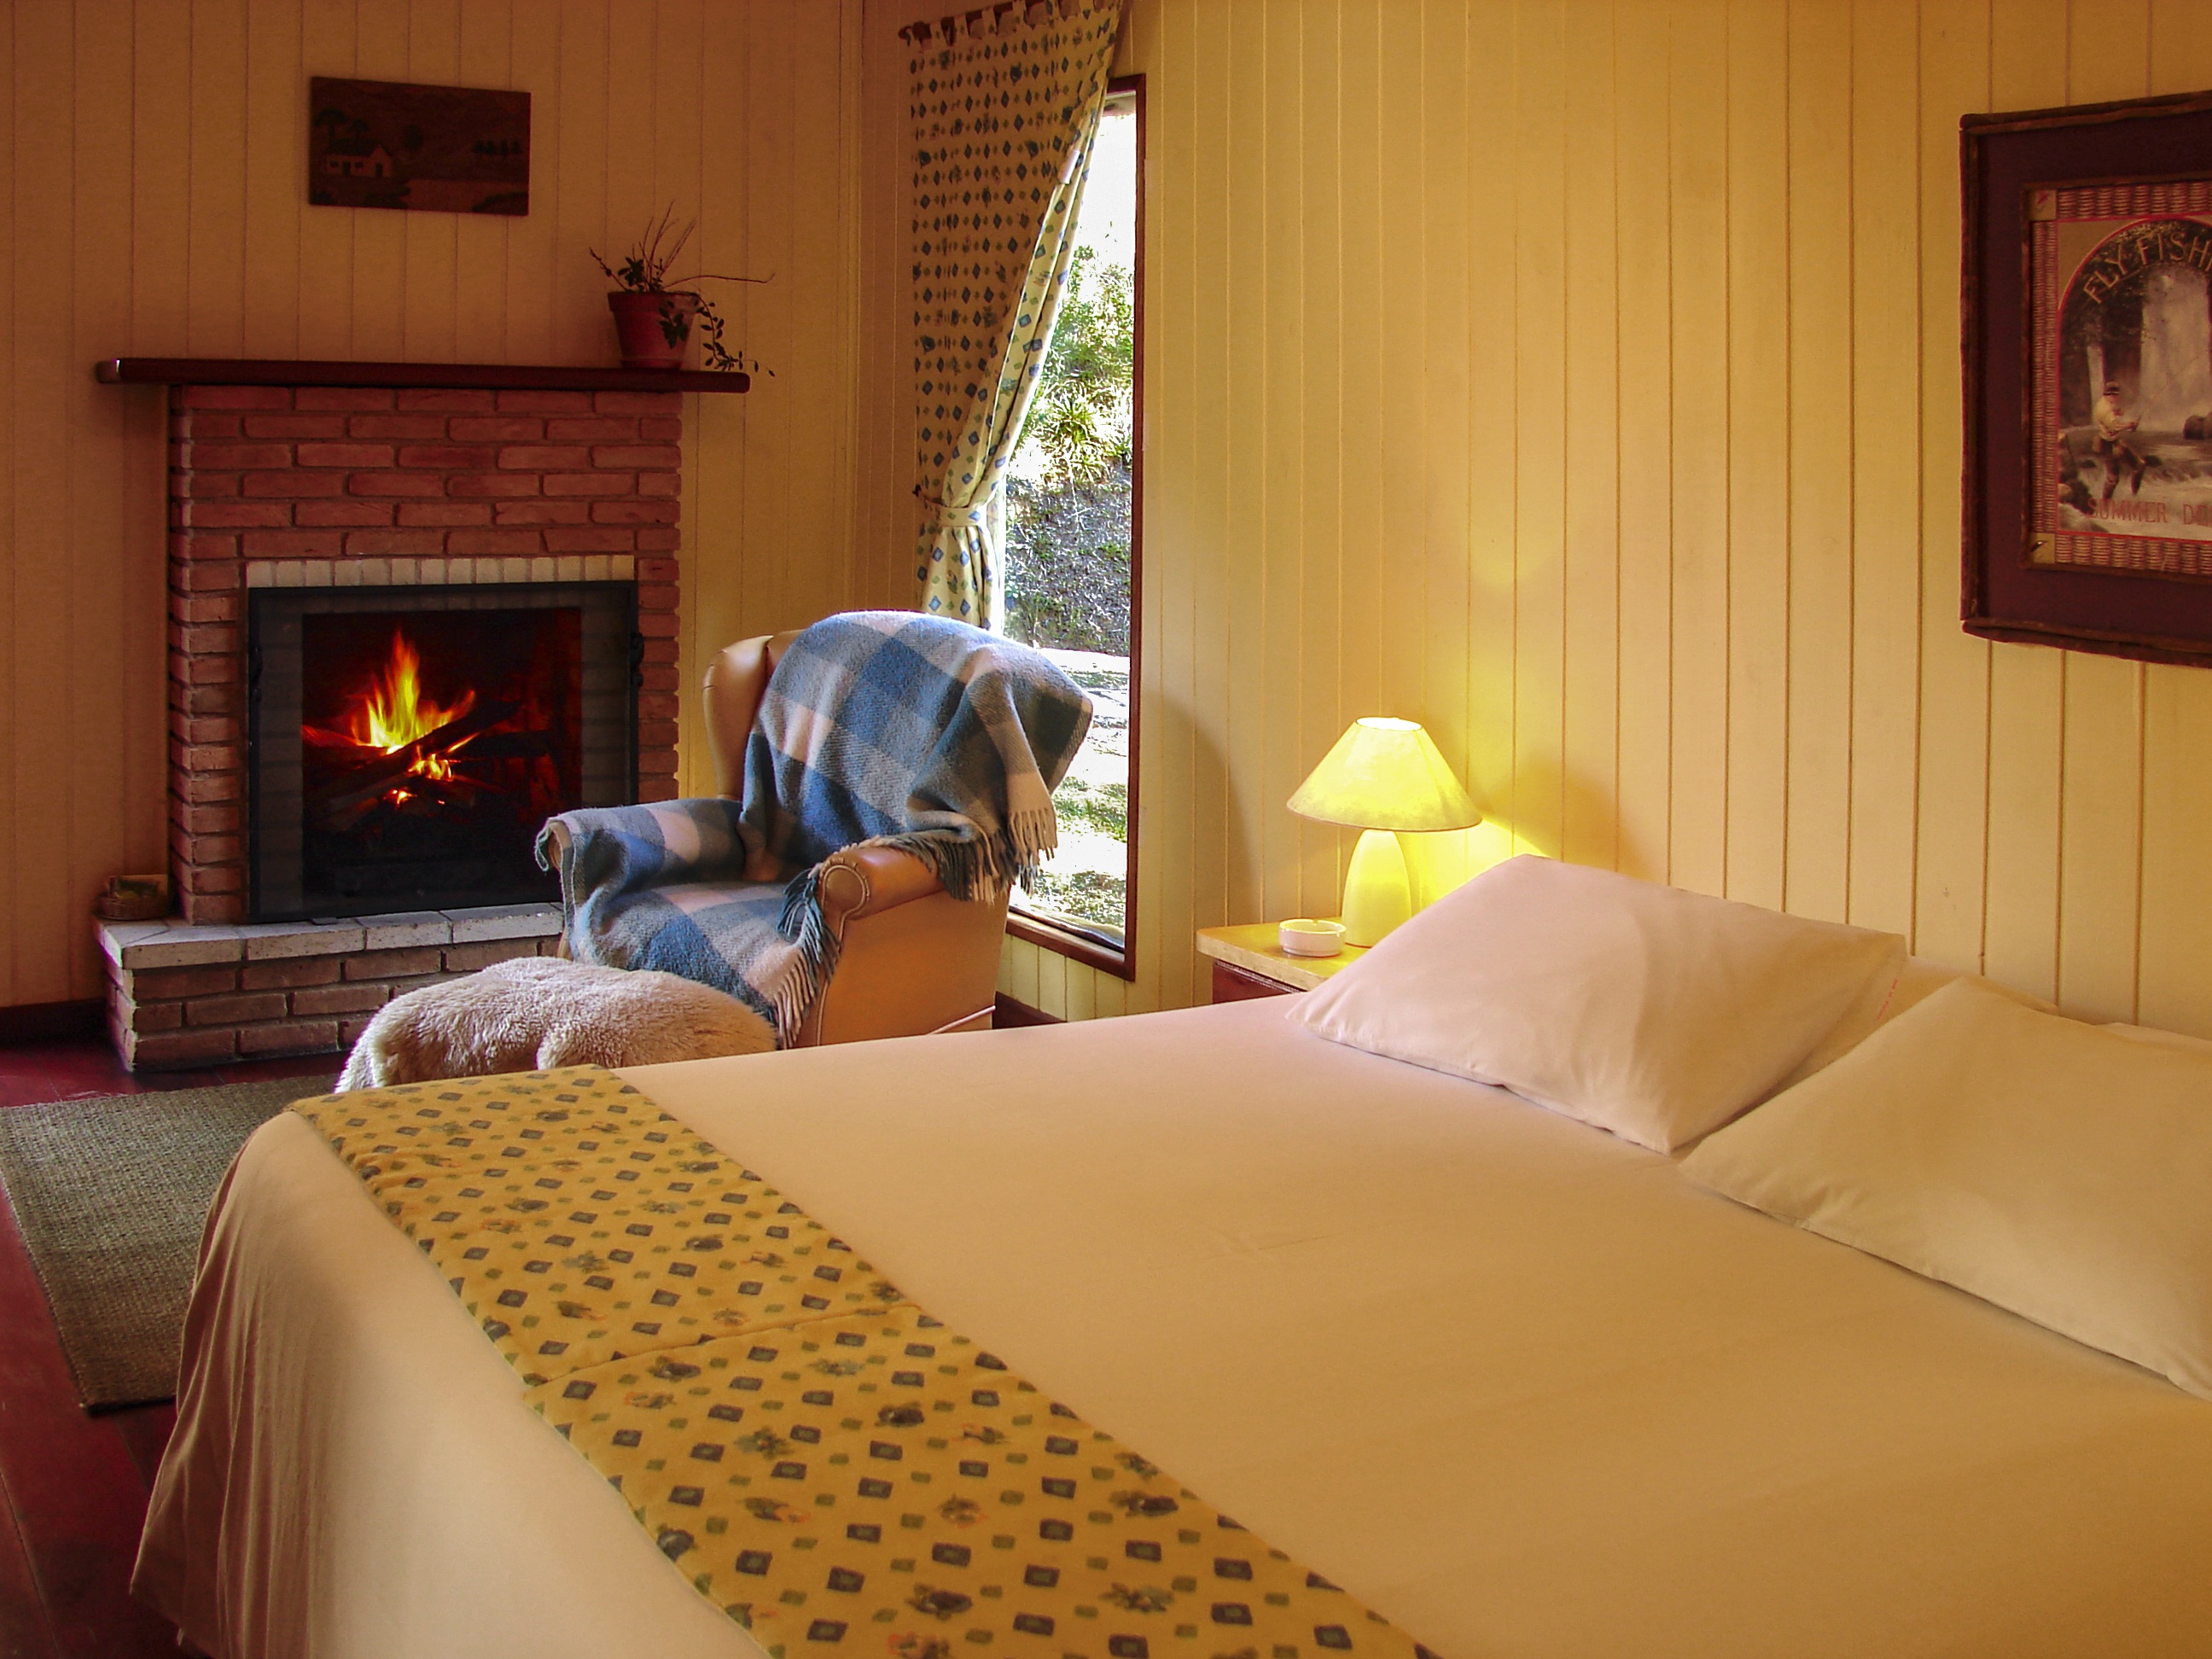
villa, cottage, fireplace, property, furniture, room, bedroom, apartment, interior design, resort, bed, estate, suite, couple room, bed sheet